Bachelor in Paradise (American TV series) season 3

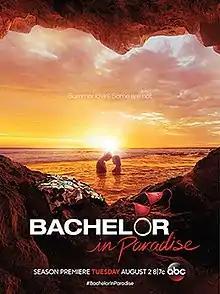
Promotional poster

The third season of "Bachelor in Paradise" premiered on August 2, 2016. Chris Harrison reprises his role from "The Bachelor" and "The Bachelorette" as the host of the show. The season concluded on September 6, 2016.